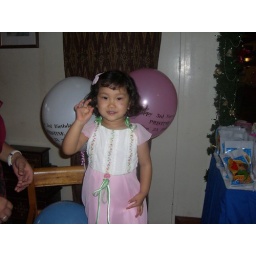
in her pink dress